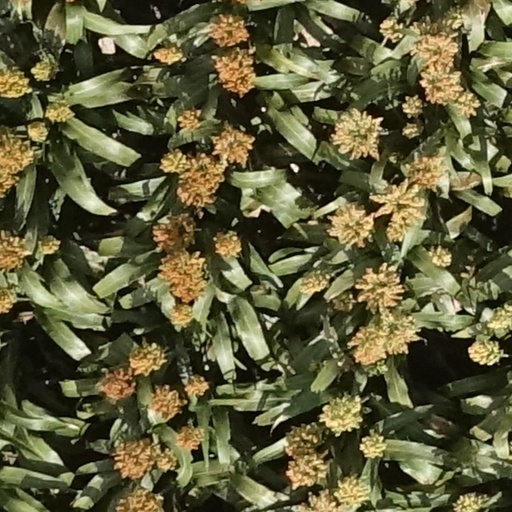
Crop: sorghum